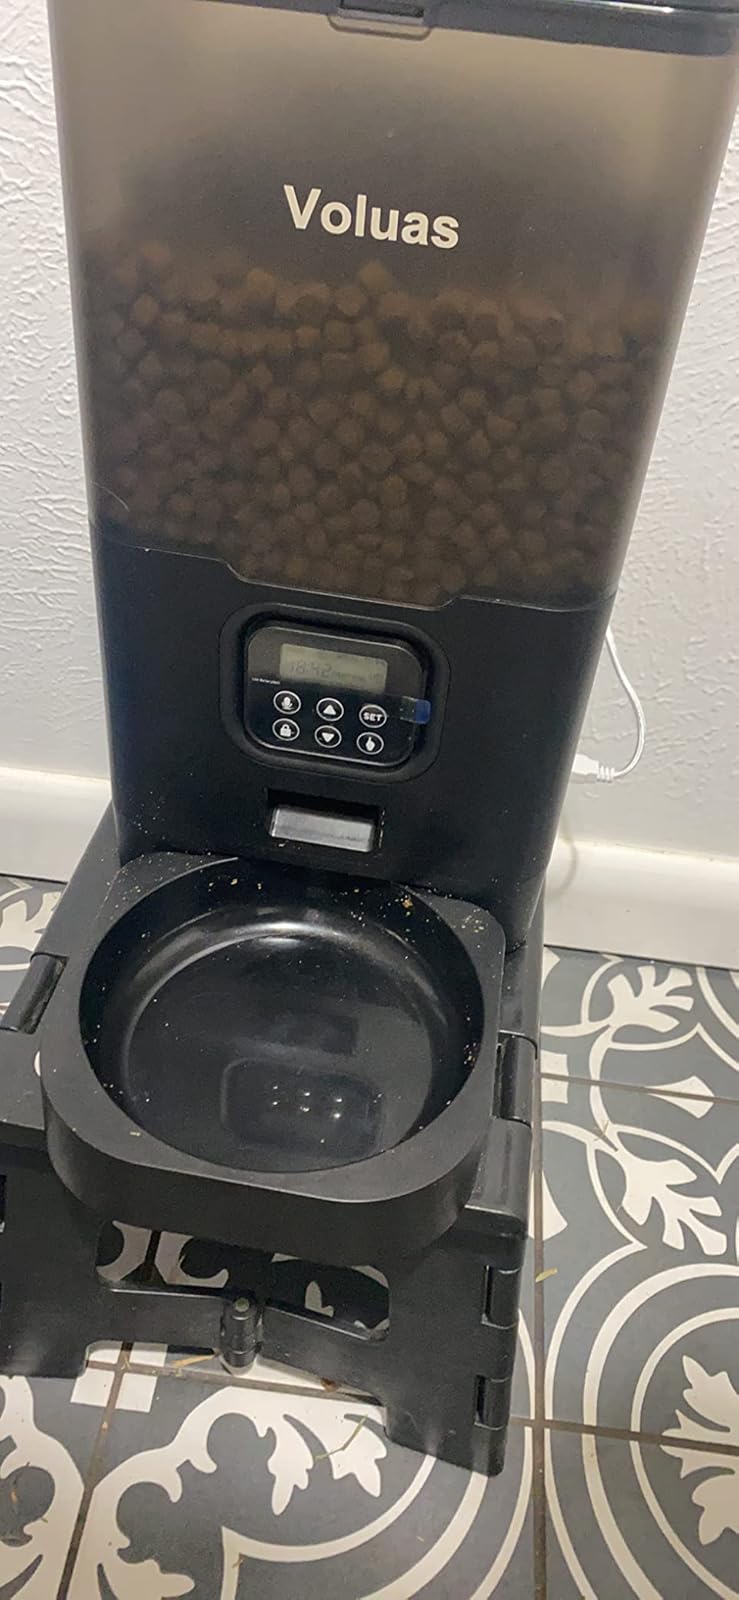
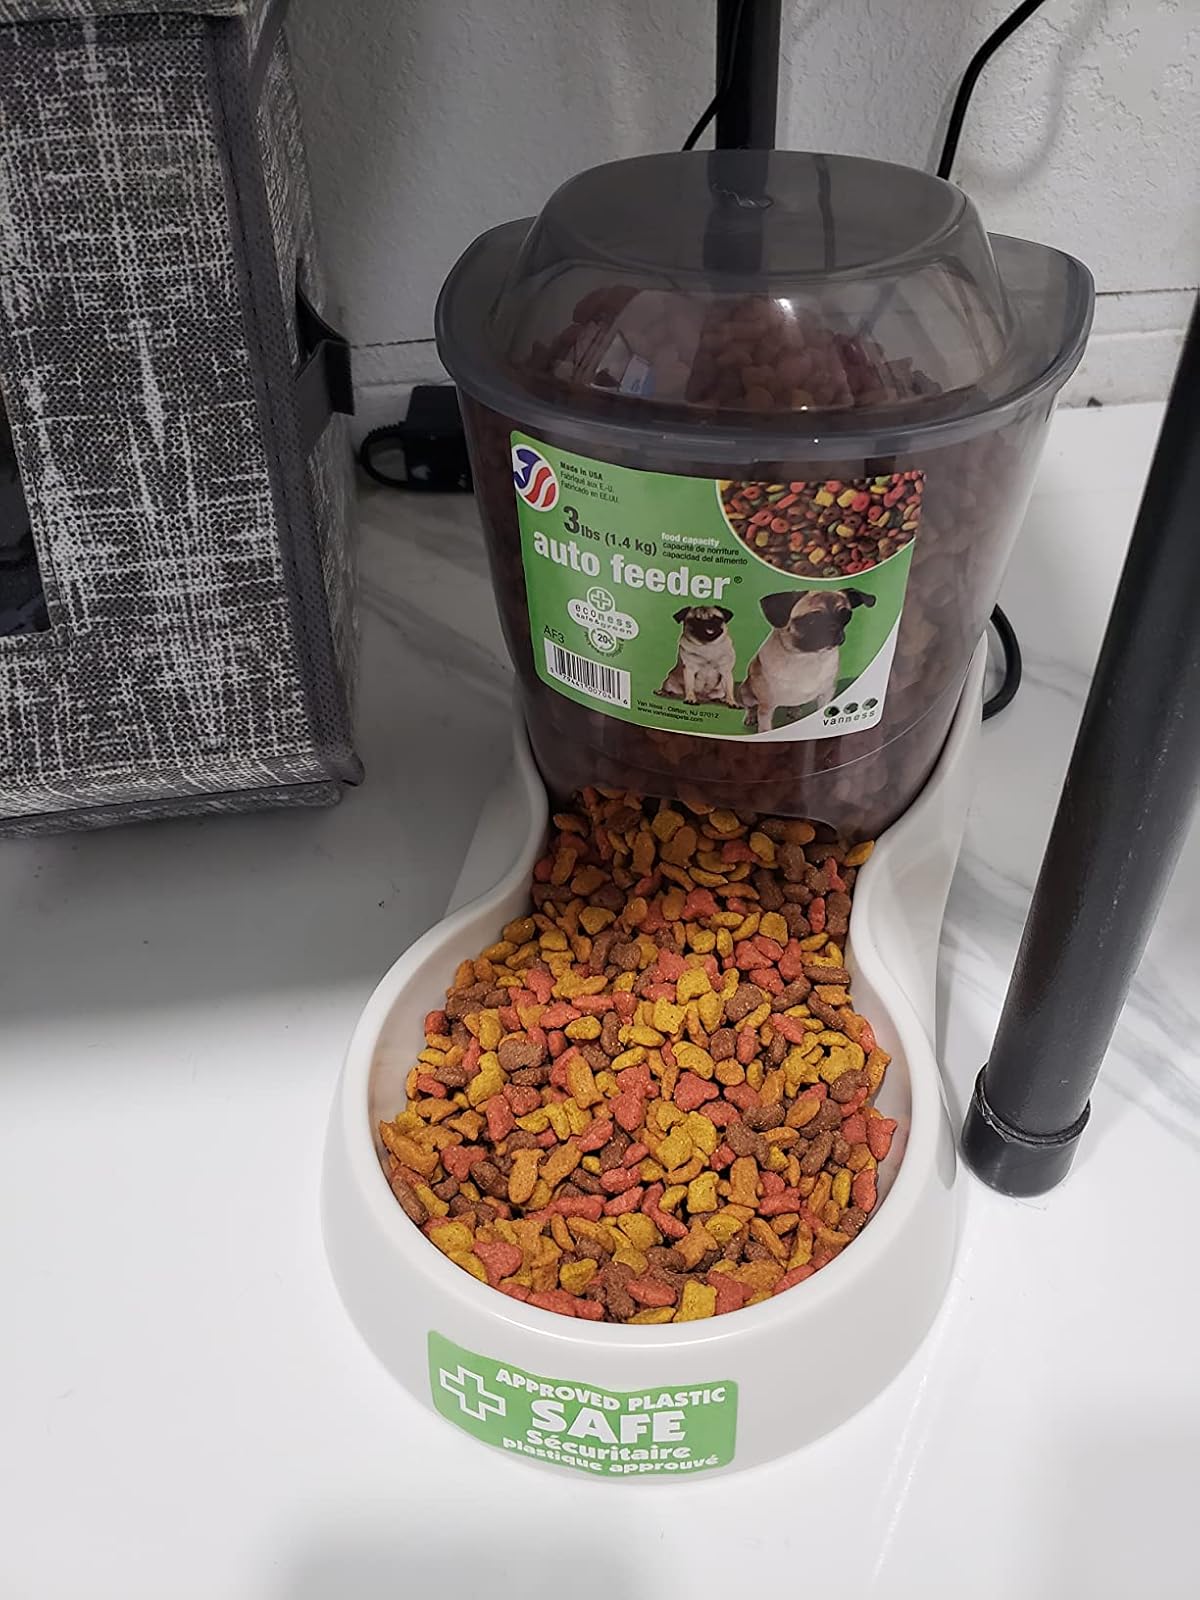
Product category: items_feeder
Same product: no